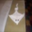
Label: ray